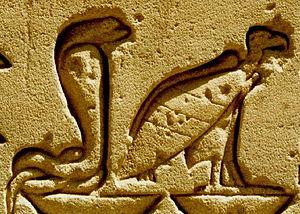
Dans l'Égypte antique, les mythes royaux de légitimation sont les fondements religieux du pouvoir politique des pharaons.
Cette page contient une liste de divinités égyptiennes classées par animal symbolique. Il peut s'agir soit de l'animal servant à la représentation du dieu, ou simplement d'un animal qui lui est associé de près ou de loin. Pour plus de détails concernant le lien entre l'animal et le dieu ou la déesse, veuillez consulter la page idoine.
Le nom de Nebty est l'un des cinq noms qui, à partir de Khéphren, forment la titulature des pharaons. Celle-ci comprend :